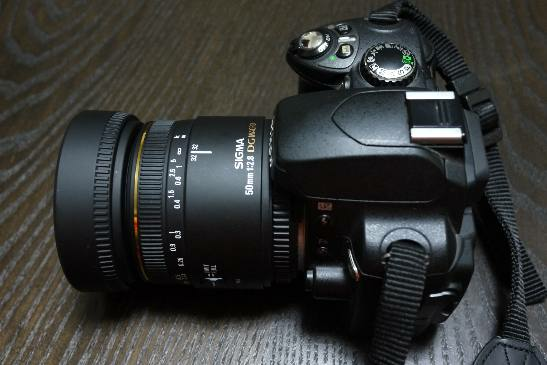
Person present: No